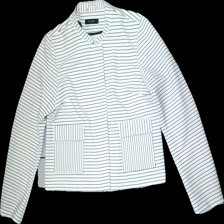
View: front
Type: Blazer
Category: Ladies
Brand: Not in the list
Brand text on label: Vila
Colors: White, Black
Material: 100% polyester
Pattern: Striped
Cut: Regular
Size: XL
Stains: Minor
Price range: 50-100
Recommended usage: Export